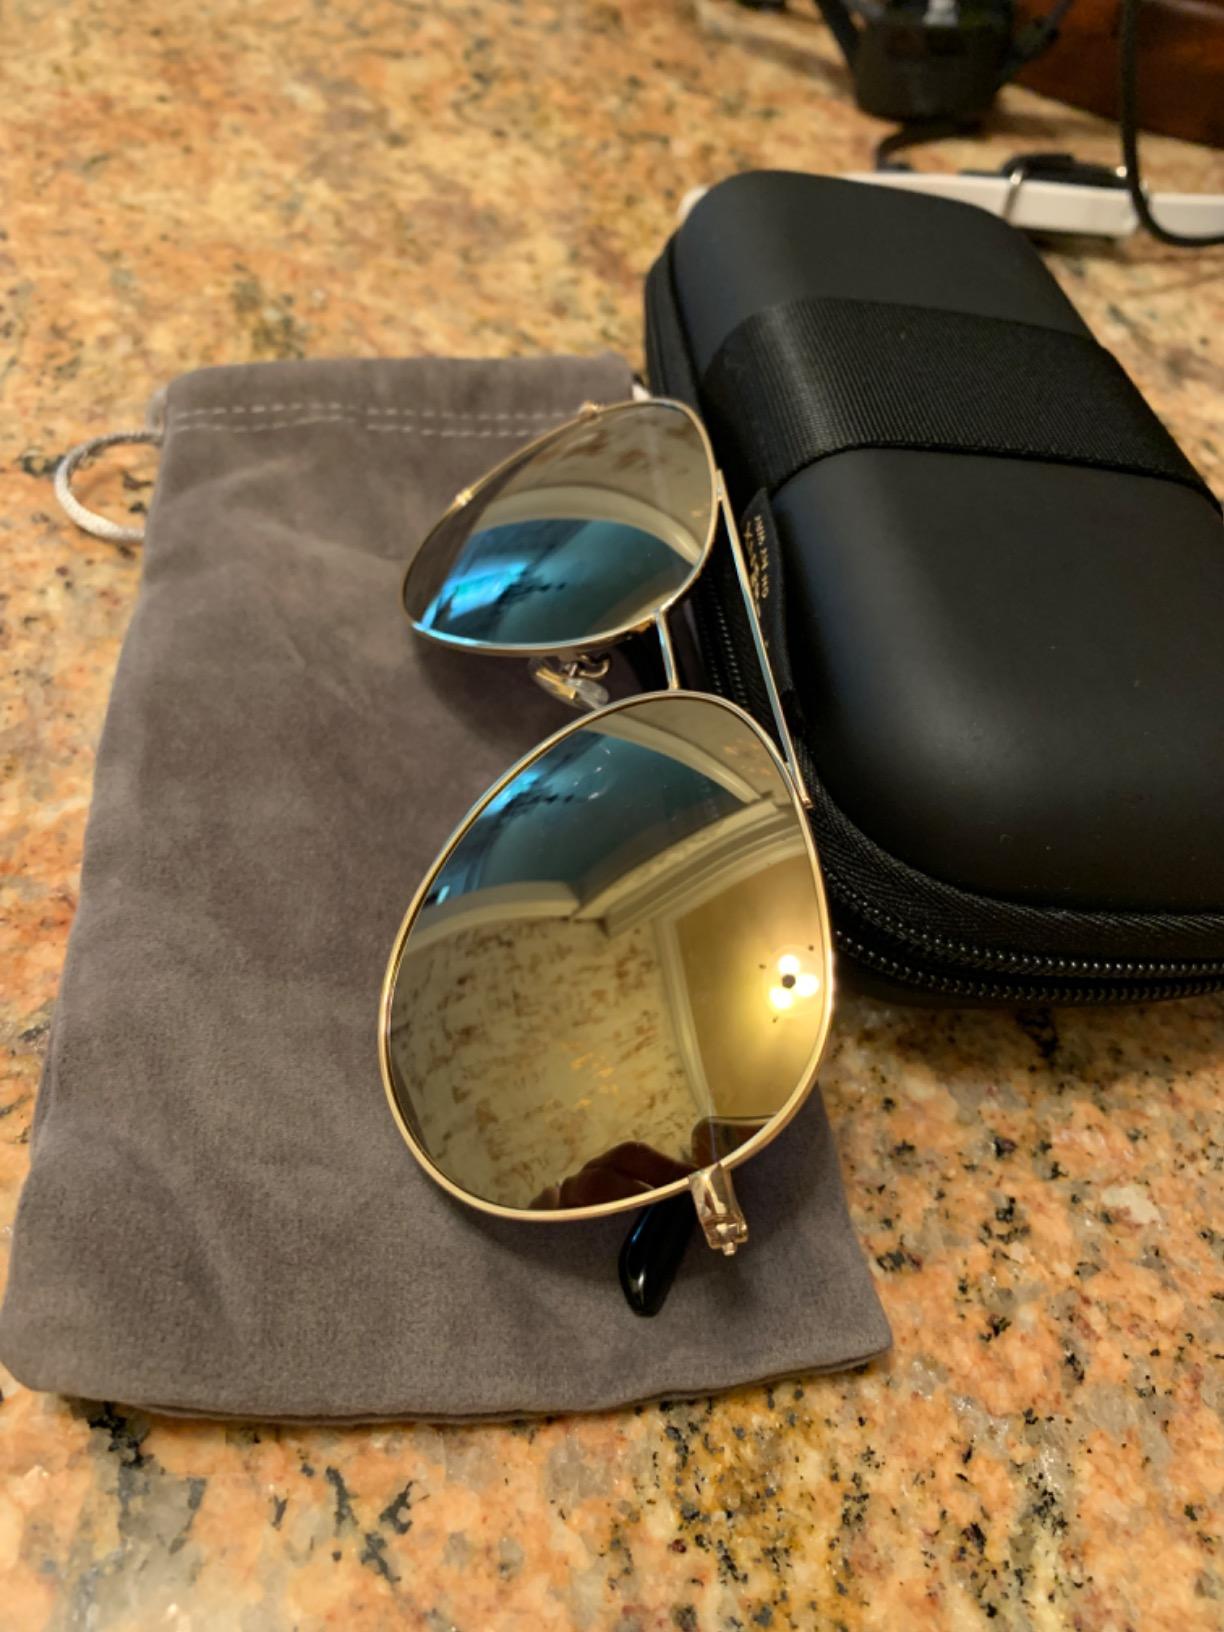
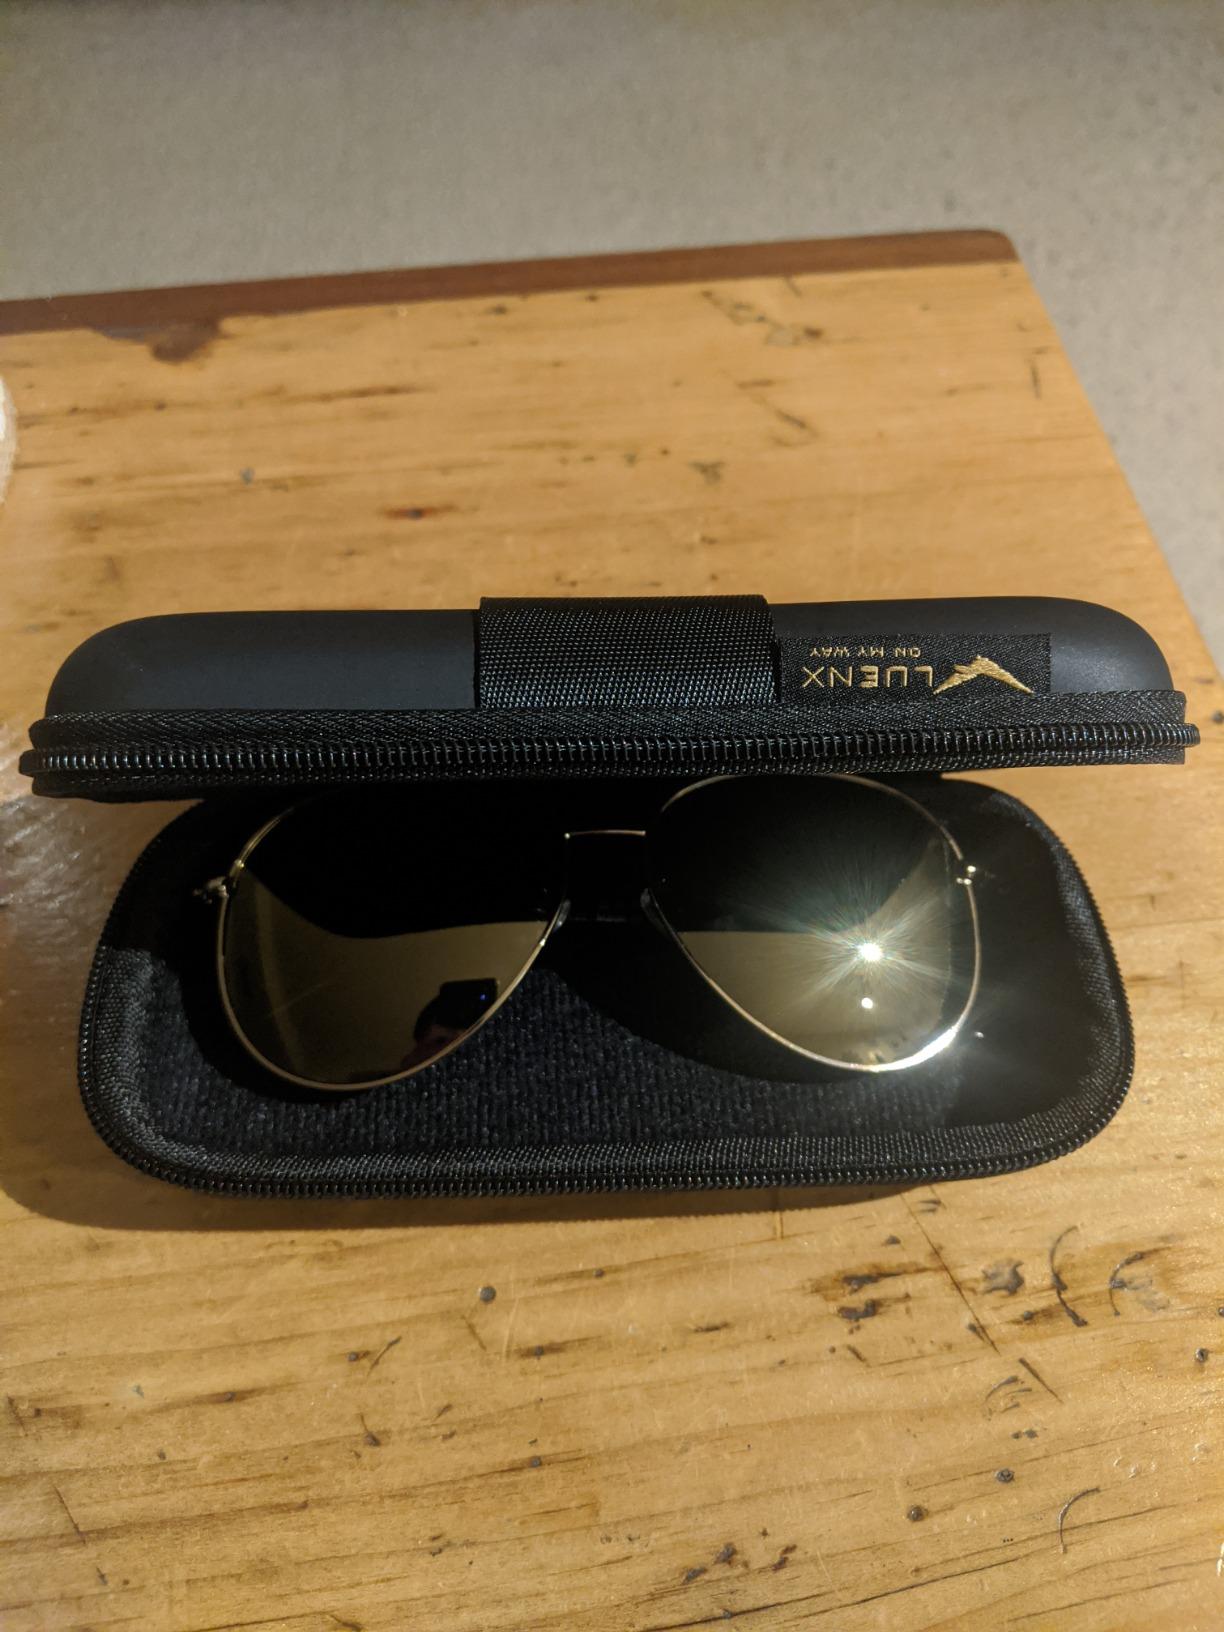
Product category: accessories_sunglasses
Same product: yes